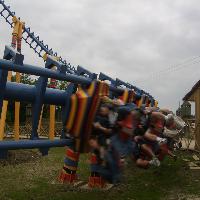
Weather: cloudy or overcast